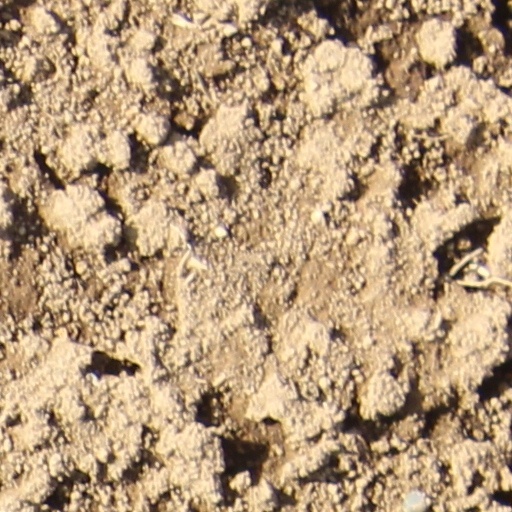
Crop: wheat